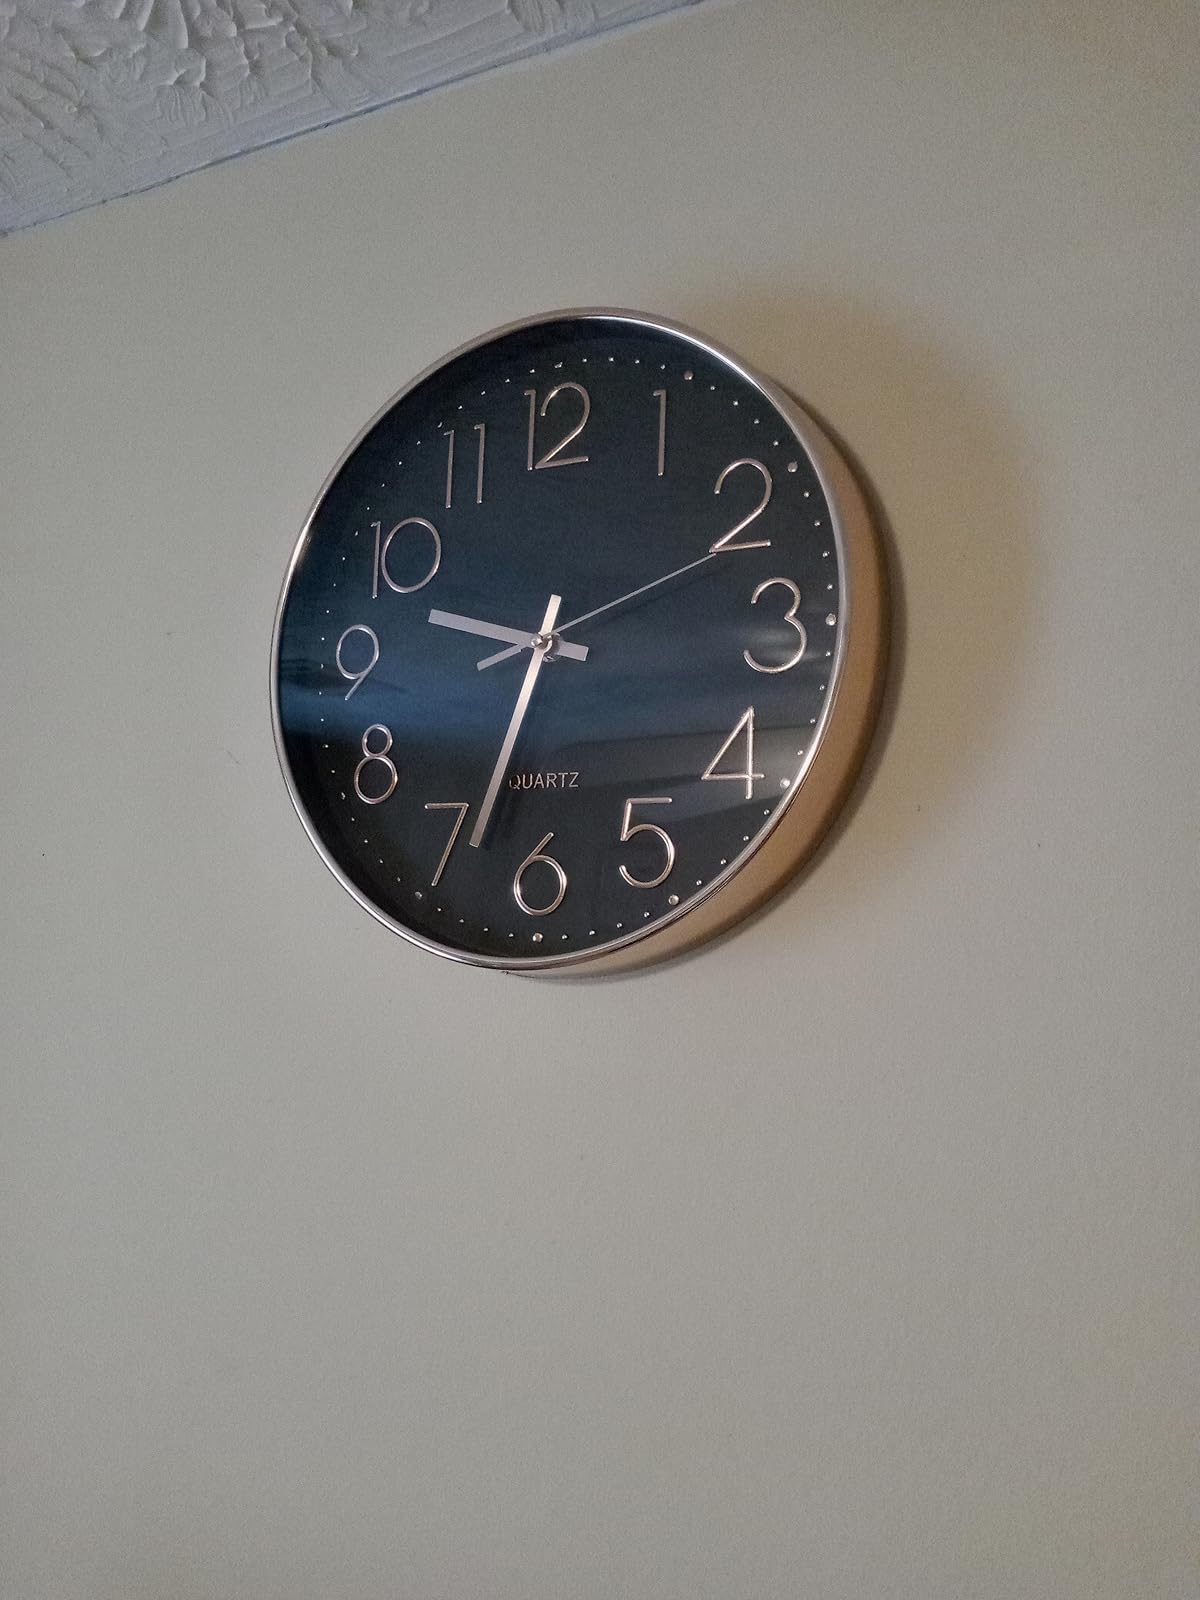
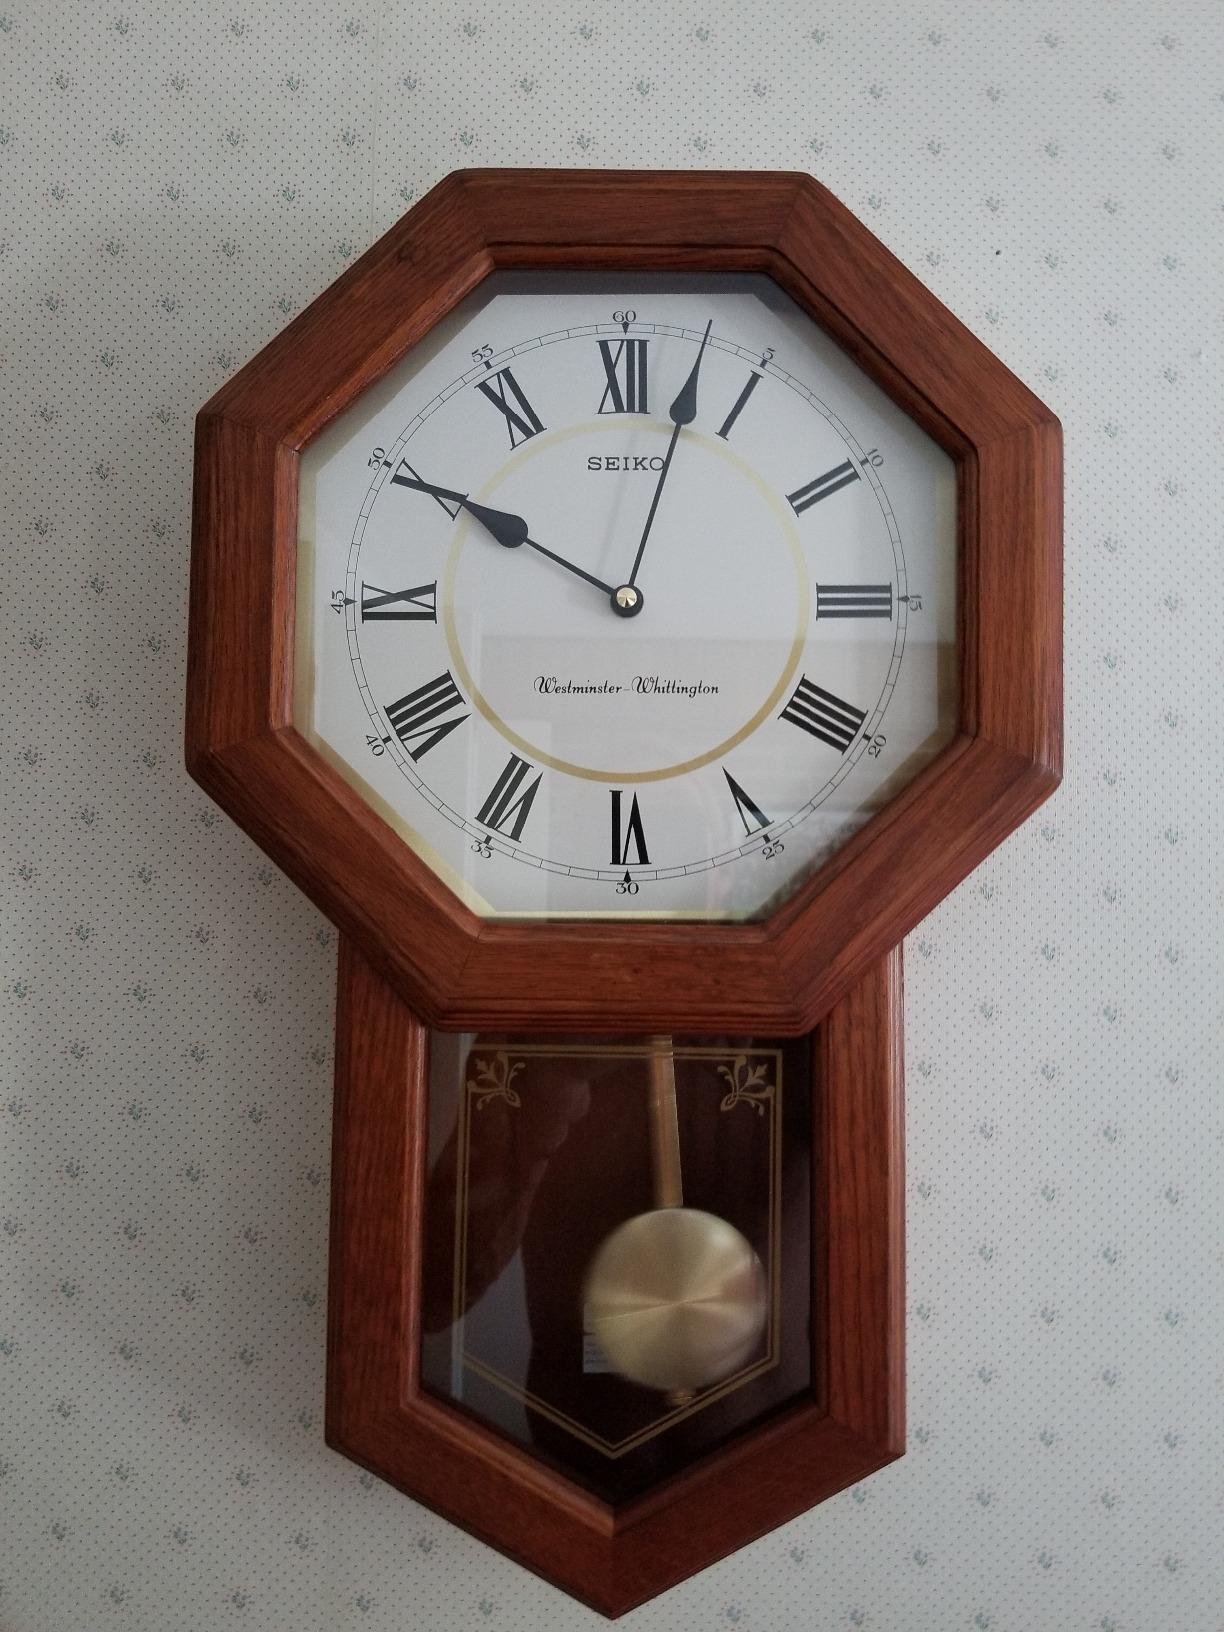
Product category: clock
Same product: no